One ban

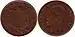
1 Ban coin from 1900

The first one-ban coin was struck in 1867 by two different mints in Birmingham, England: Heaton and Watt & Co. The coin measured 15mm in diameter and weighed 1g. It was composed of 95% copper, 4% tin and 1% zinc. The obverse featured the name of the country and its coat of arms. The reverse featured the denomination within a laurel branch and oak branch. The denomination within the wreath read "1 BANU" and 1867. The short 'u' sound at the end of Romanian words was common in pronunciation, but was made obsolete in 1904 by the 'Regule ortografice' (spelling regulations), printed by the Romanian Academy. Each mint struck 2.5 million of the coin. Watt & Co. used the mintmark "WATT & C" below the wreath while Heaton used a "H". While their other Romanian coins in 1867 used their full name, space was a constraint on the 1 banu. The coins entered circulation on 1 January 1868.